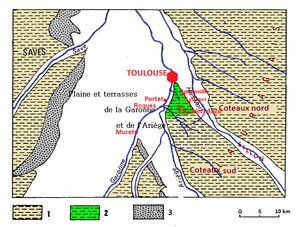
Localisation de Vigoulet-Auzil sur les coteaux sud toulousains (en vert)
Vigoulet-Auzil est une commune française située dans le département de la Haute-Garonne, en région Occitanie. Elle fait partie de l'unité urbaine de Toulouse et est membre de la communauté d'agglomération du Sicoval. Elle se situe sur l'extrémité nord des coteaux sud du Lauragais, au-dessus de Ramonville-Saint-Agne et de Castanet-Tolosan, en banlieue sud de Toulouse. La population municipale était de 906 habitants en 2015.